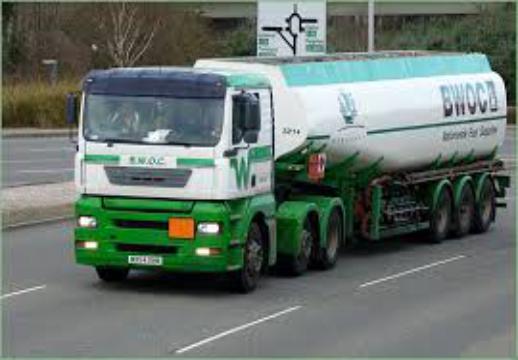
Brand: BWOC
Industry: Others